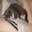
Label: cat